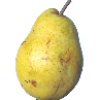
Label: Pear Monster 1